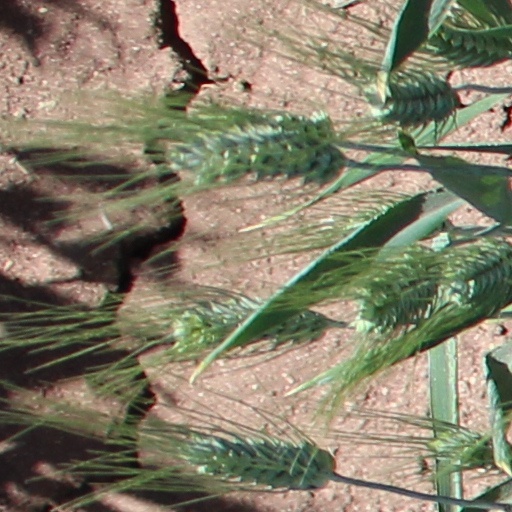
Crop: wheat